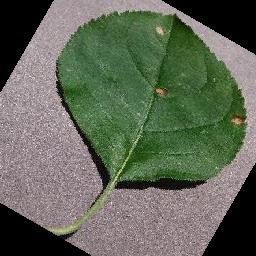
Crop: apple
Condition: black_rot